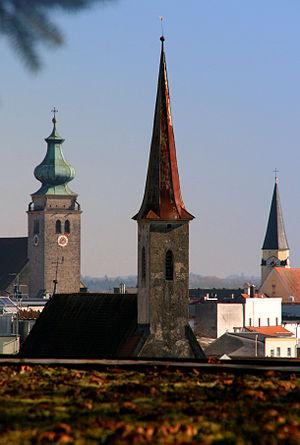
Mühldorf am Inn est une ville de Bavière, située dans l'arrondissement de Mühldorf am Inn, dans le district de Haute-Bavière.